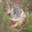
Label: crocodile